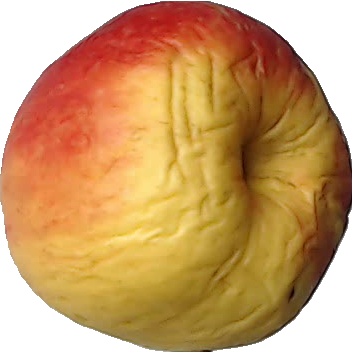
Label: apple_red_yellow_1